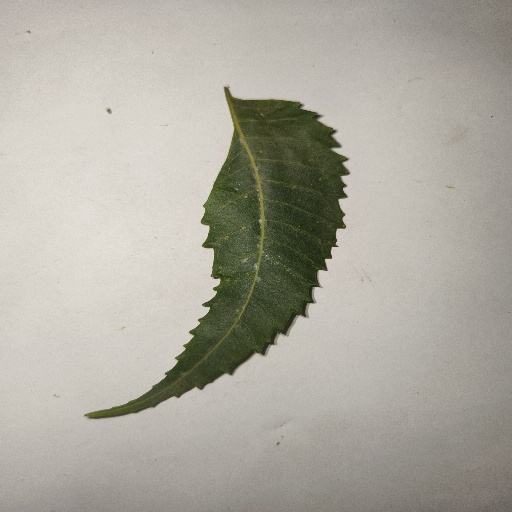
Species: Neem
Leaf condition: Healthy Leaf